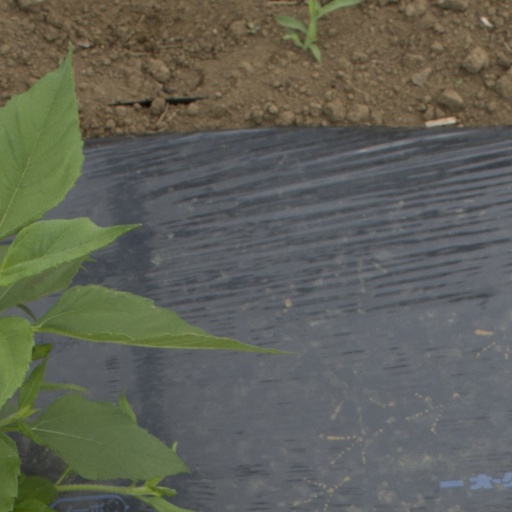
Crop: Jerusalem artichoke